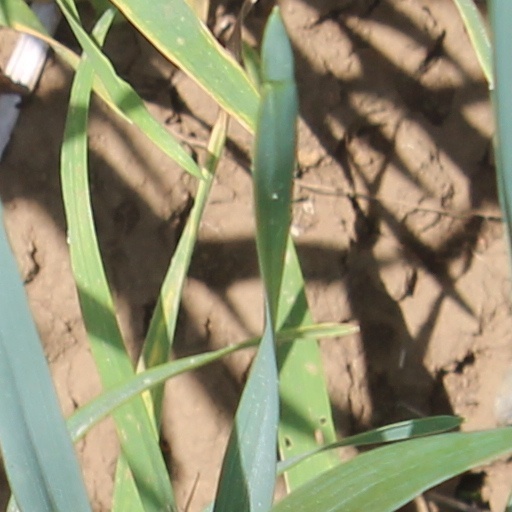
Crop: wheat